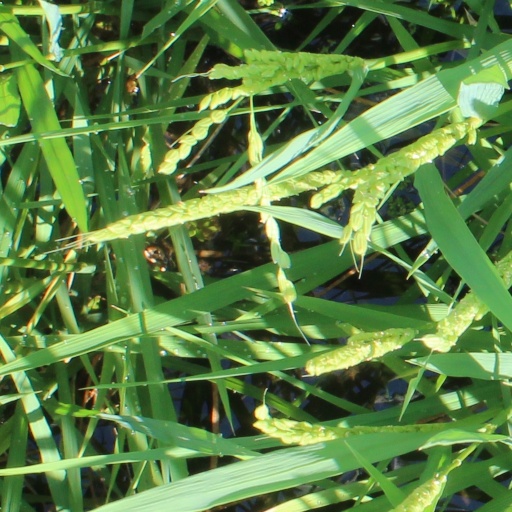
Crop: rice